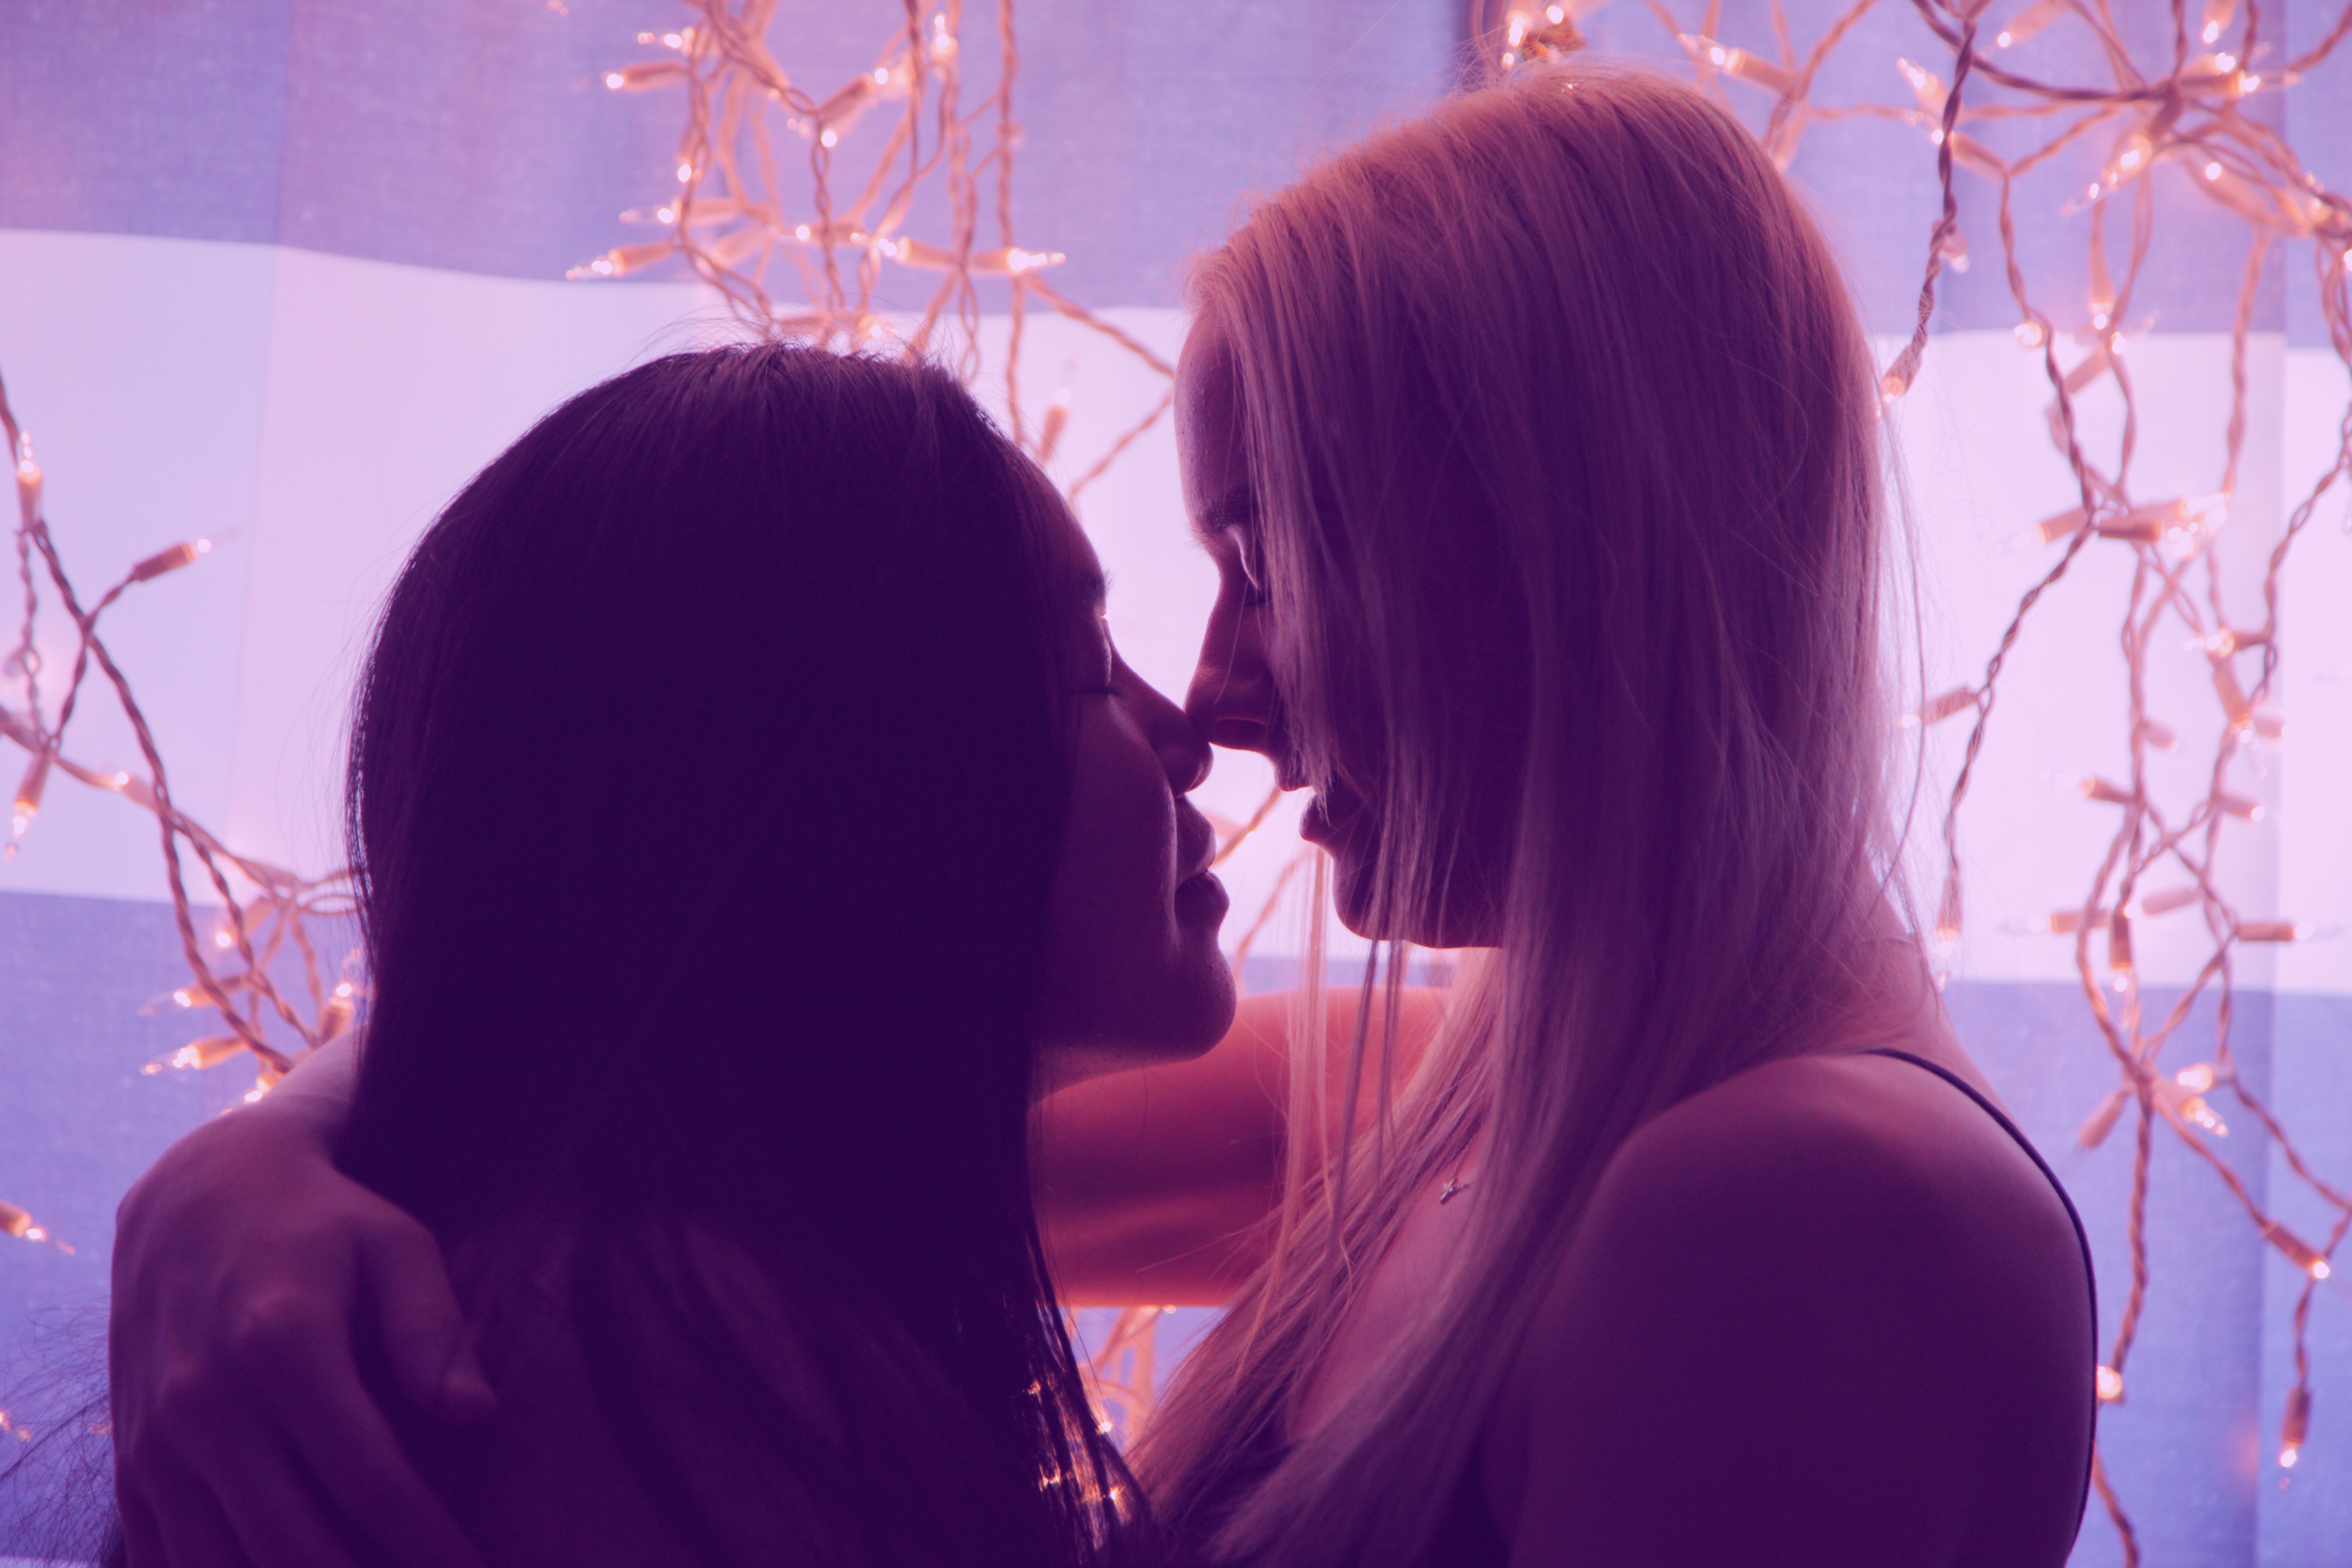
hair, light, love, interaction, pink, purple, romance, tree, friendship, black hair, kiss, long hair, photography, plant, backlighting, gesture